Cabernet blanc

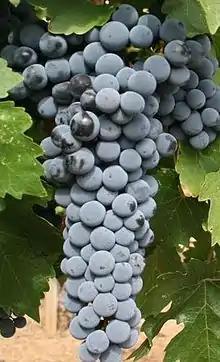
While Cabernet blanc is currently being cultivated in Germany and other wine regions, American wines labeled as "Cabernet blanc" or "White Cabernet" are actually still being made from Cabernet Sauvignon "(pictured)".

While Cabernet blanc was discovered in Switzerland and there are still limited plantings of the variety in that country, it is most widely planted in the German wine region of Palatinate in western Germany where there were of the grape in cultivation in 2007. Here the thick skin and high disease resistance of the variety lends itself well to the production of both dry and sweet late-harvest wines. Growers in Germany have submitted a request to put Cabernet blanc on the official list of registered grape varieties and, pending approval, plantings of the grape may increase in the country. Outside of Germany, Cabernet blanc is also found in the Netherlands were producers in Achterhoek and Gelderland are experimenting with the variety. Limited plantings of the grape also exist in Austria.